Masiqta

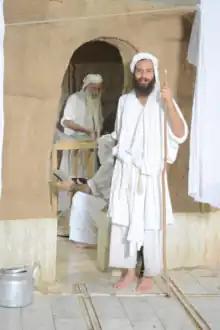
Three Mandaean priests (one ganzibra and two tarmidia) performing a masiqta during the 2015 Parwanaya in Ahvaz, Iran

The masiqta is a mass or ritual practiced in the Mandaean religion in order to help guide the soul ("nišimta") towards the World of Light in Mandaean cosmology. They are typically performed as funerary rites for Mandaeans who have just died. Although usually translated as "death mass", a few types of "masiqta" are also performed for living people, such as when priests are ordained. Masiqtas are also used to consecrate houses of worship ("bit manda").